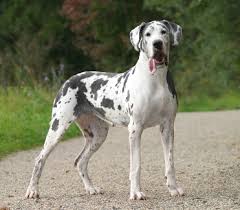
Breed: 206-n000035-Great_Dane